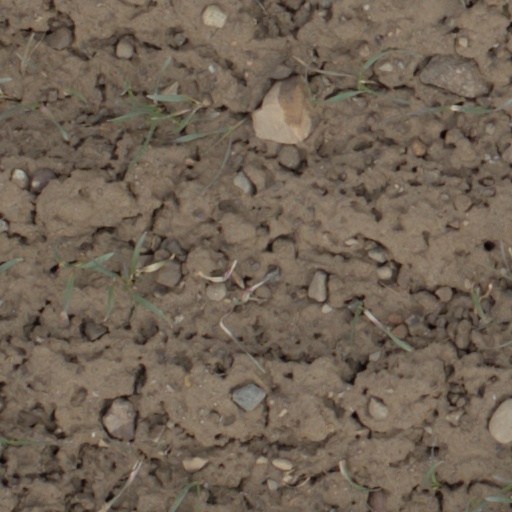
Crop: wheat